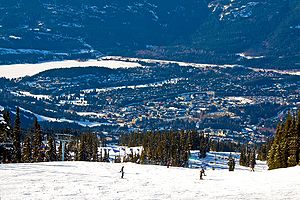
Whistler (Canada)
Udsigt over Whistler fra løjperne
Whistler er en by i Britisk Columbia, Canada. Byen har 9.824 indbyggere. To millioner mennesker besøger byen hver år, de fleste i forbindelse med en skiferie til byens skiresort, Whistler Blackcomb.